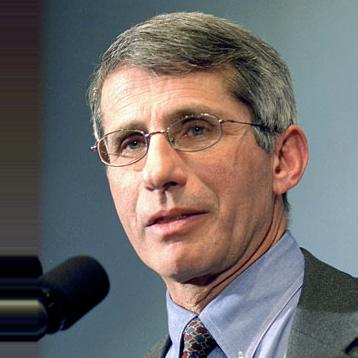
Age: 60